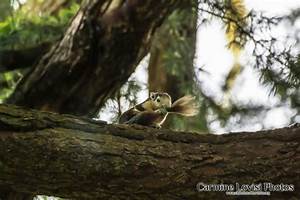
Label: scoiattolo